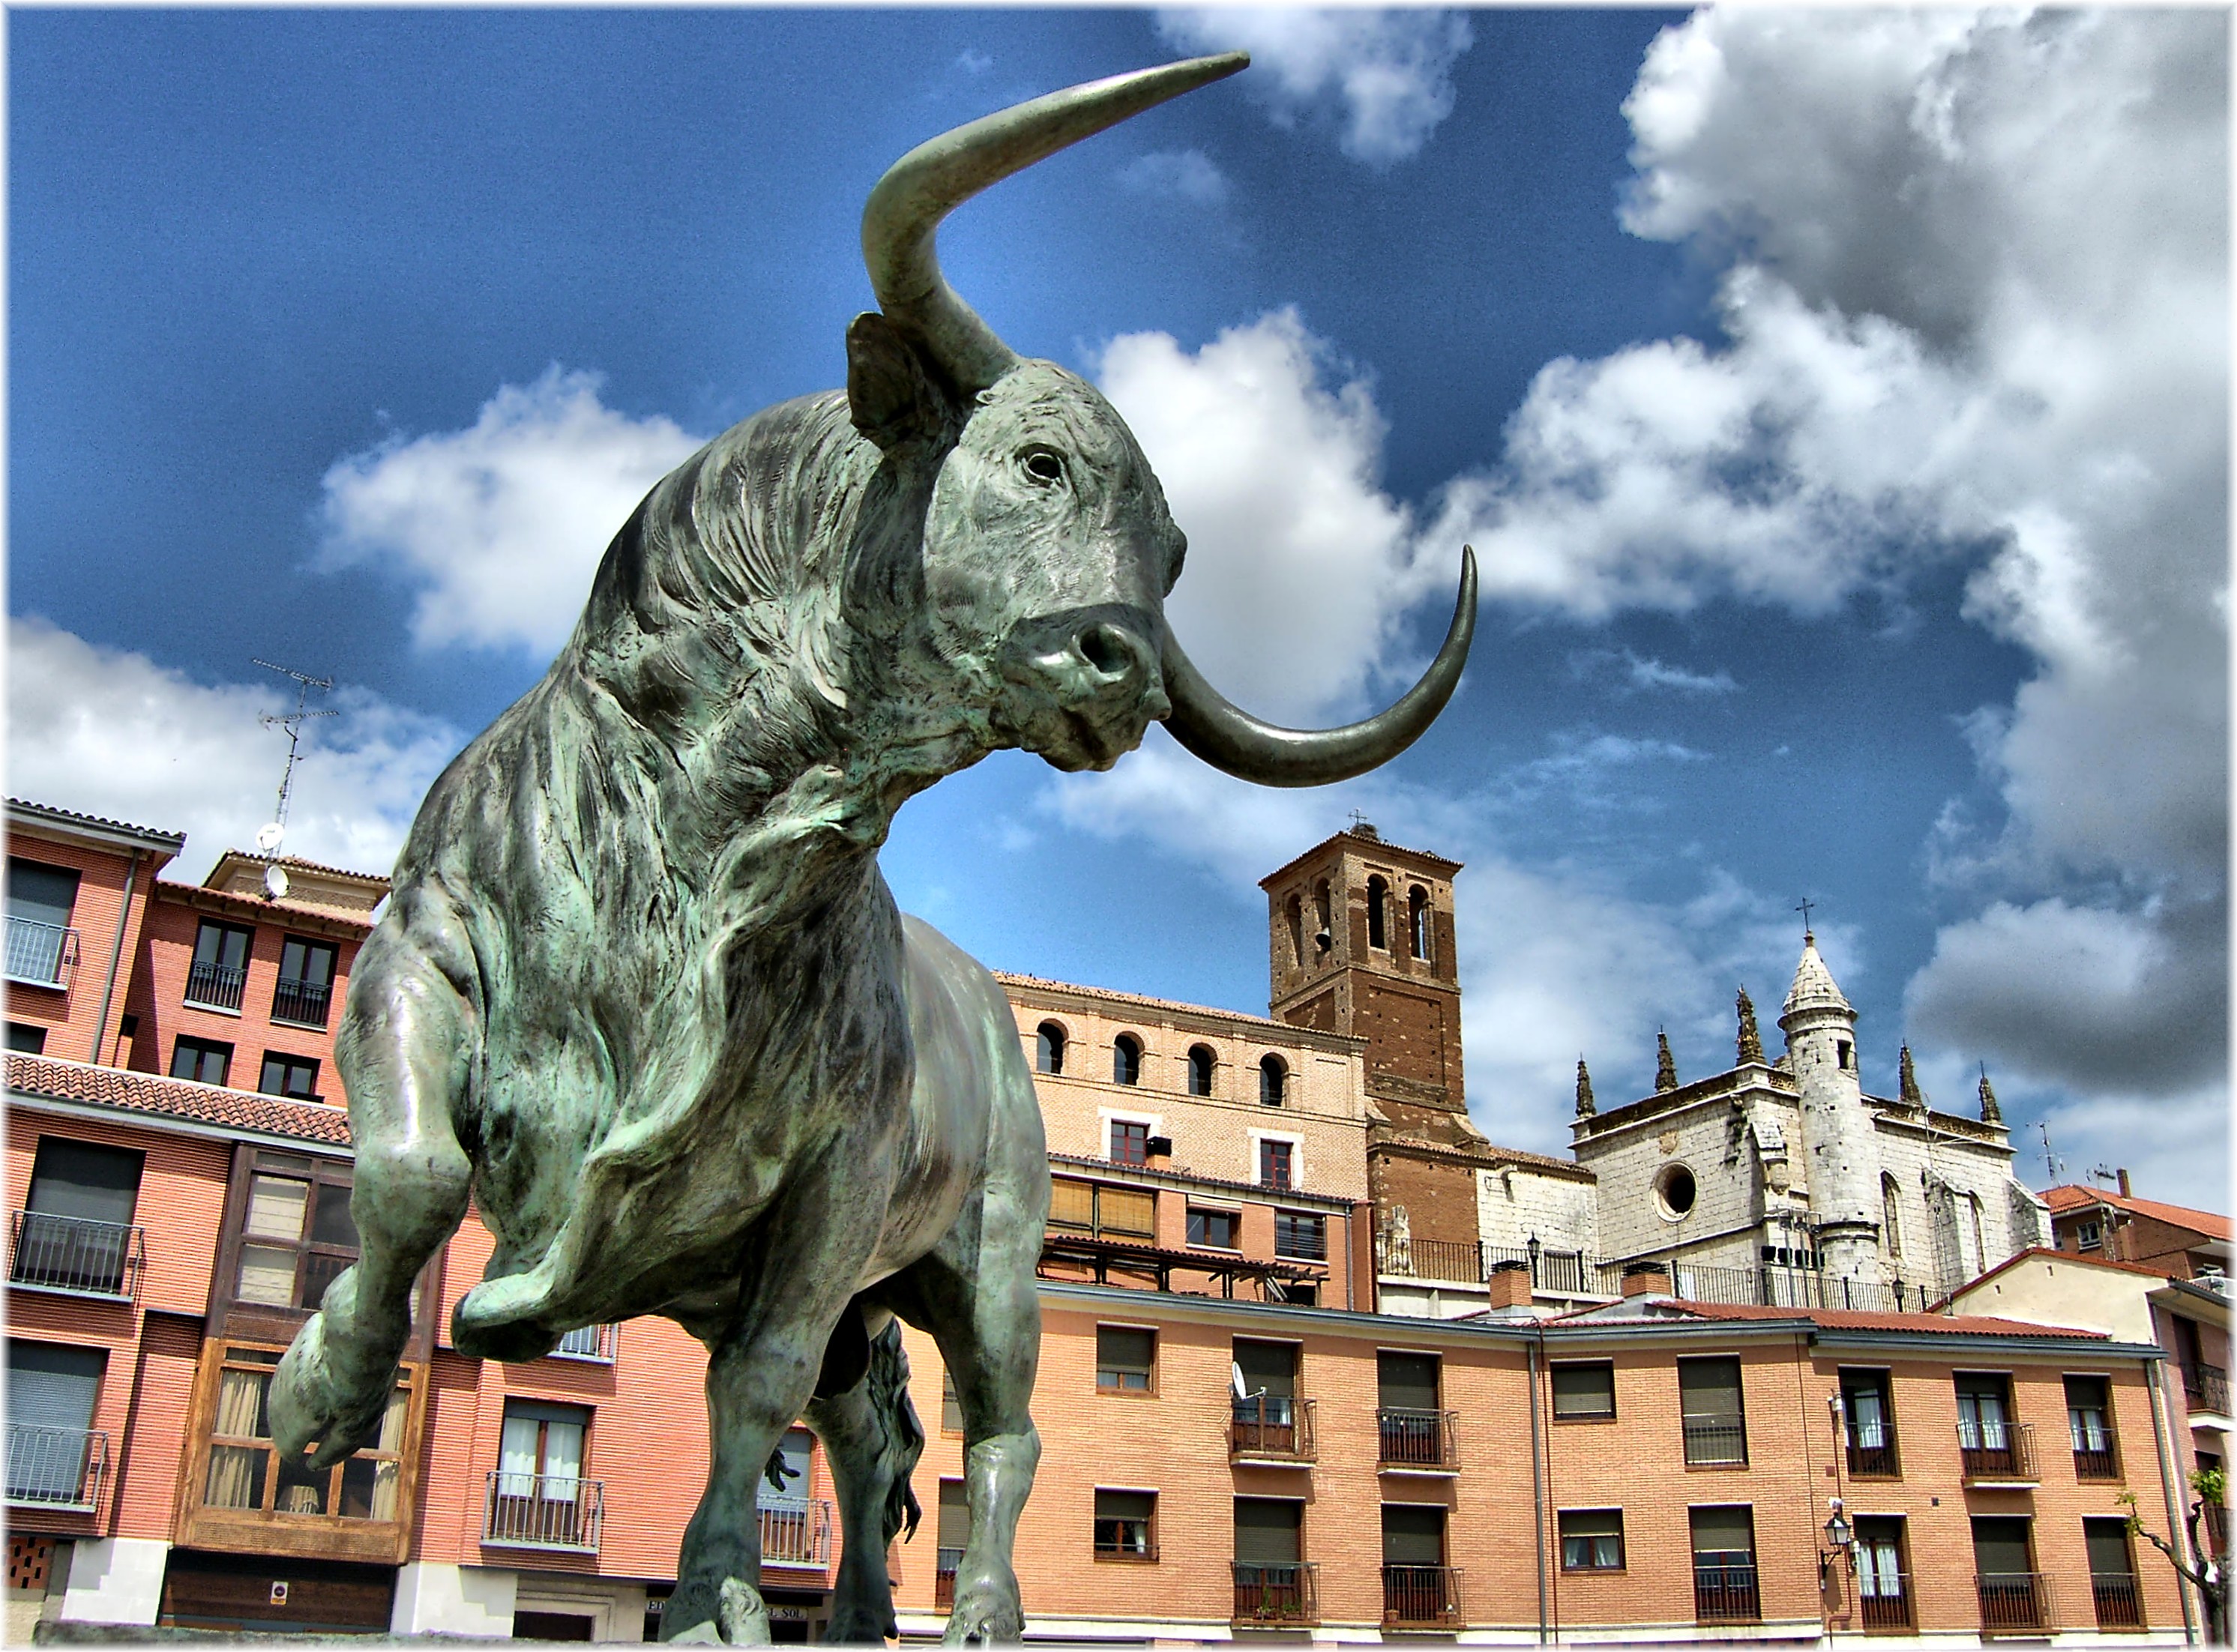
monument, europe, statue, metal, landmark, gargoyle, sculpture, art, spain, mural, europa, escultura, arte, pueblos, castillayleon, toros, espana, castillaleon, pobos, esculpture, tordesillas, provinciavalladolid, esculturas, esculptures